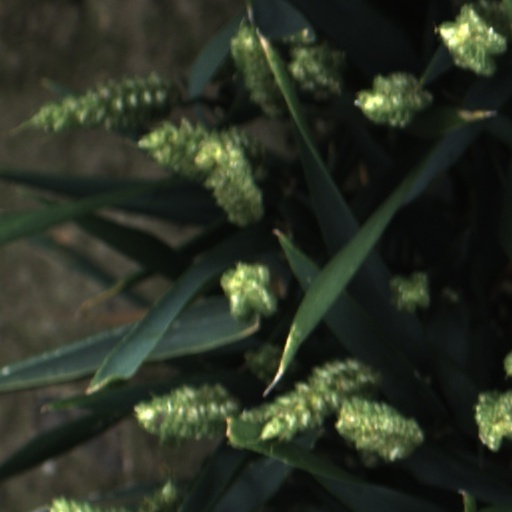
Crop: wheat